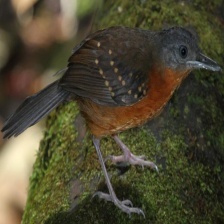
Species: ANTBIRD
Scientific name: THAMNOPHILIDAE